Stephen Herbert Langdon

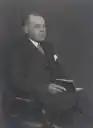
Stephen Herbert Langdon

Stephen Herbert Langdon, FBA (1876May 19, 1937) was an American-born British Assyriologist.